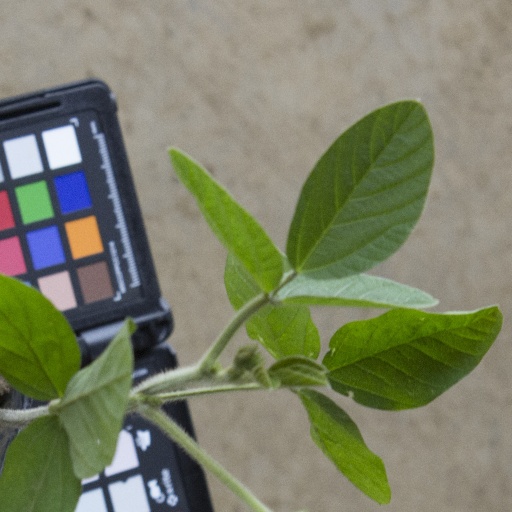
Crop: soybean